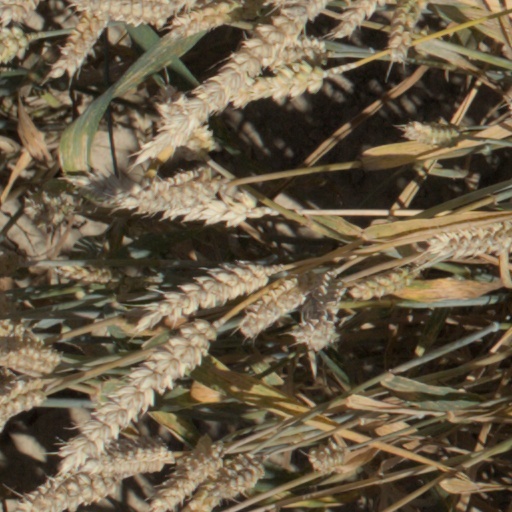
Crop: wheat